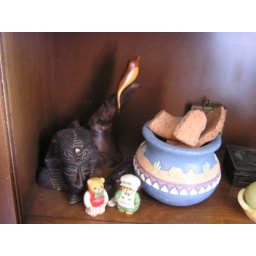
sundries in book shelf